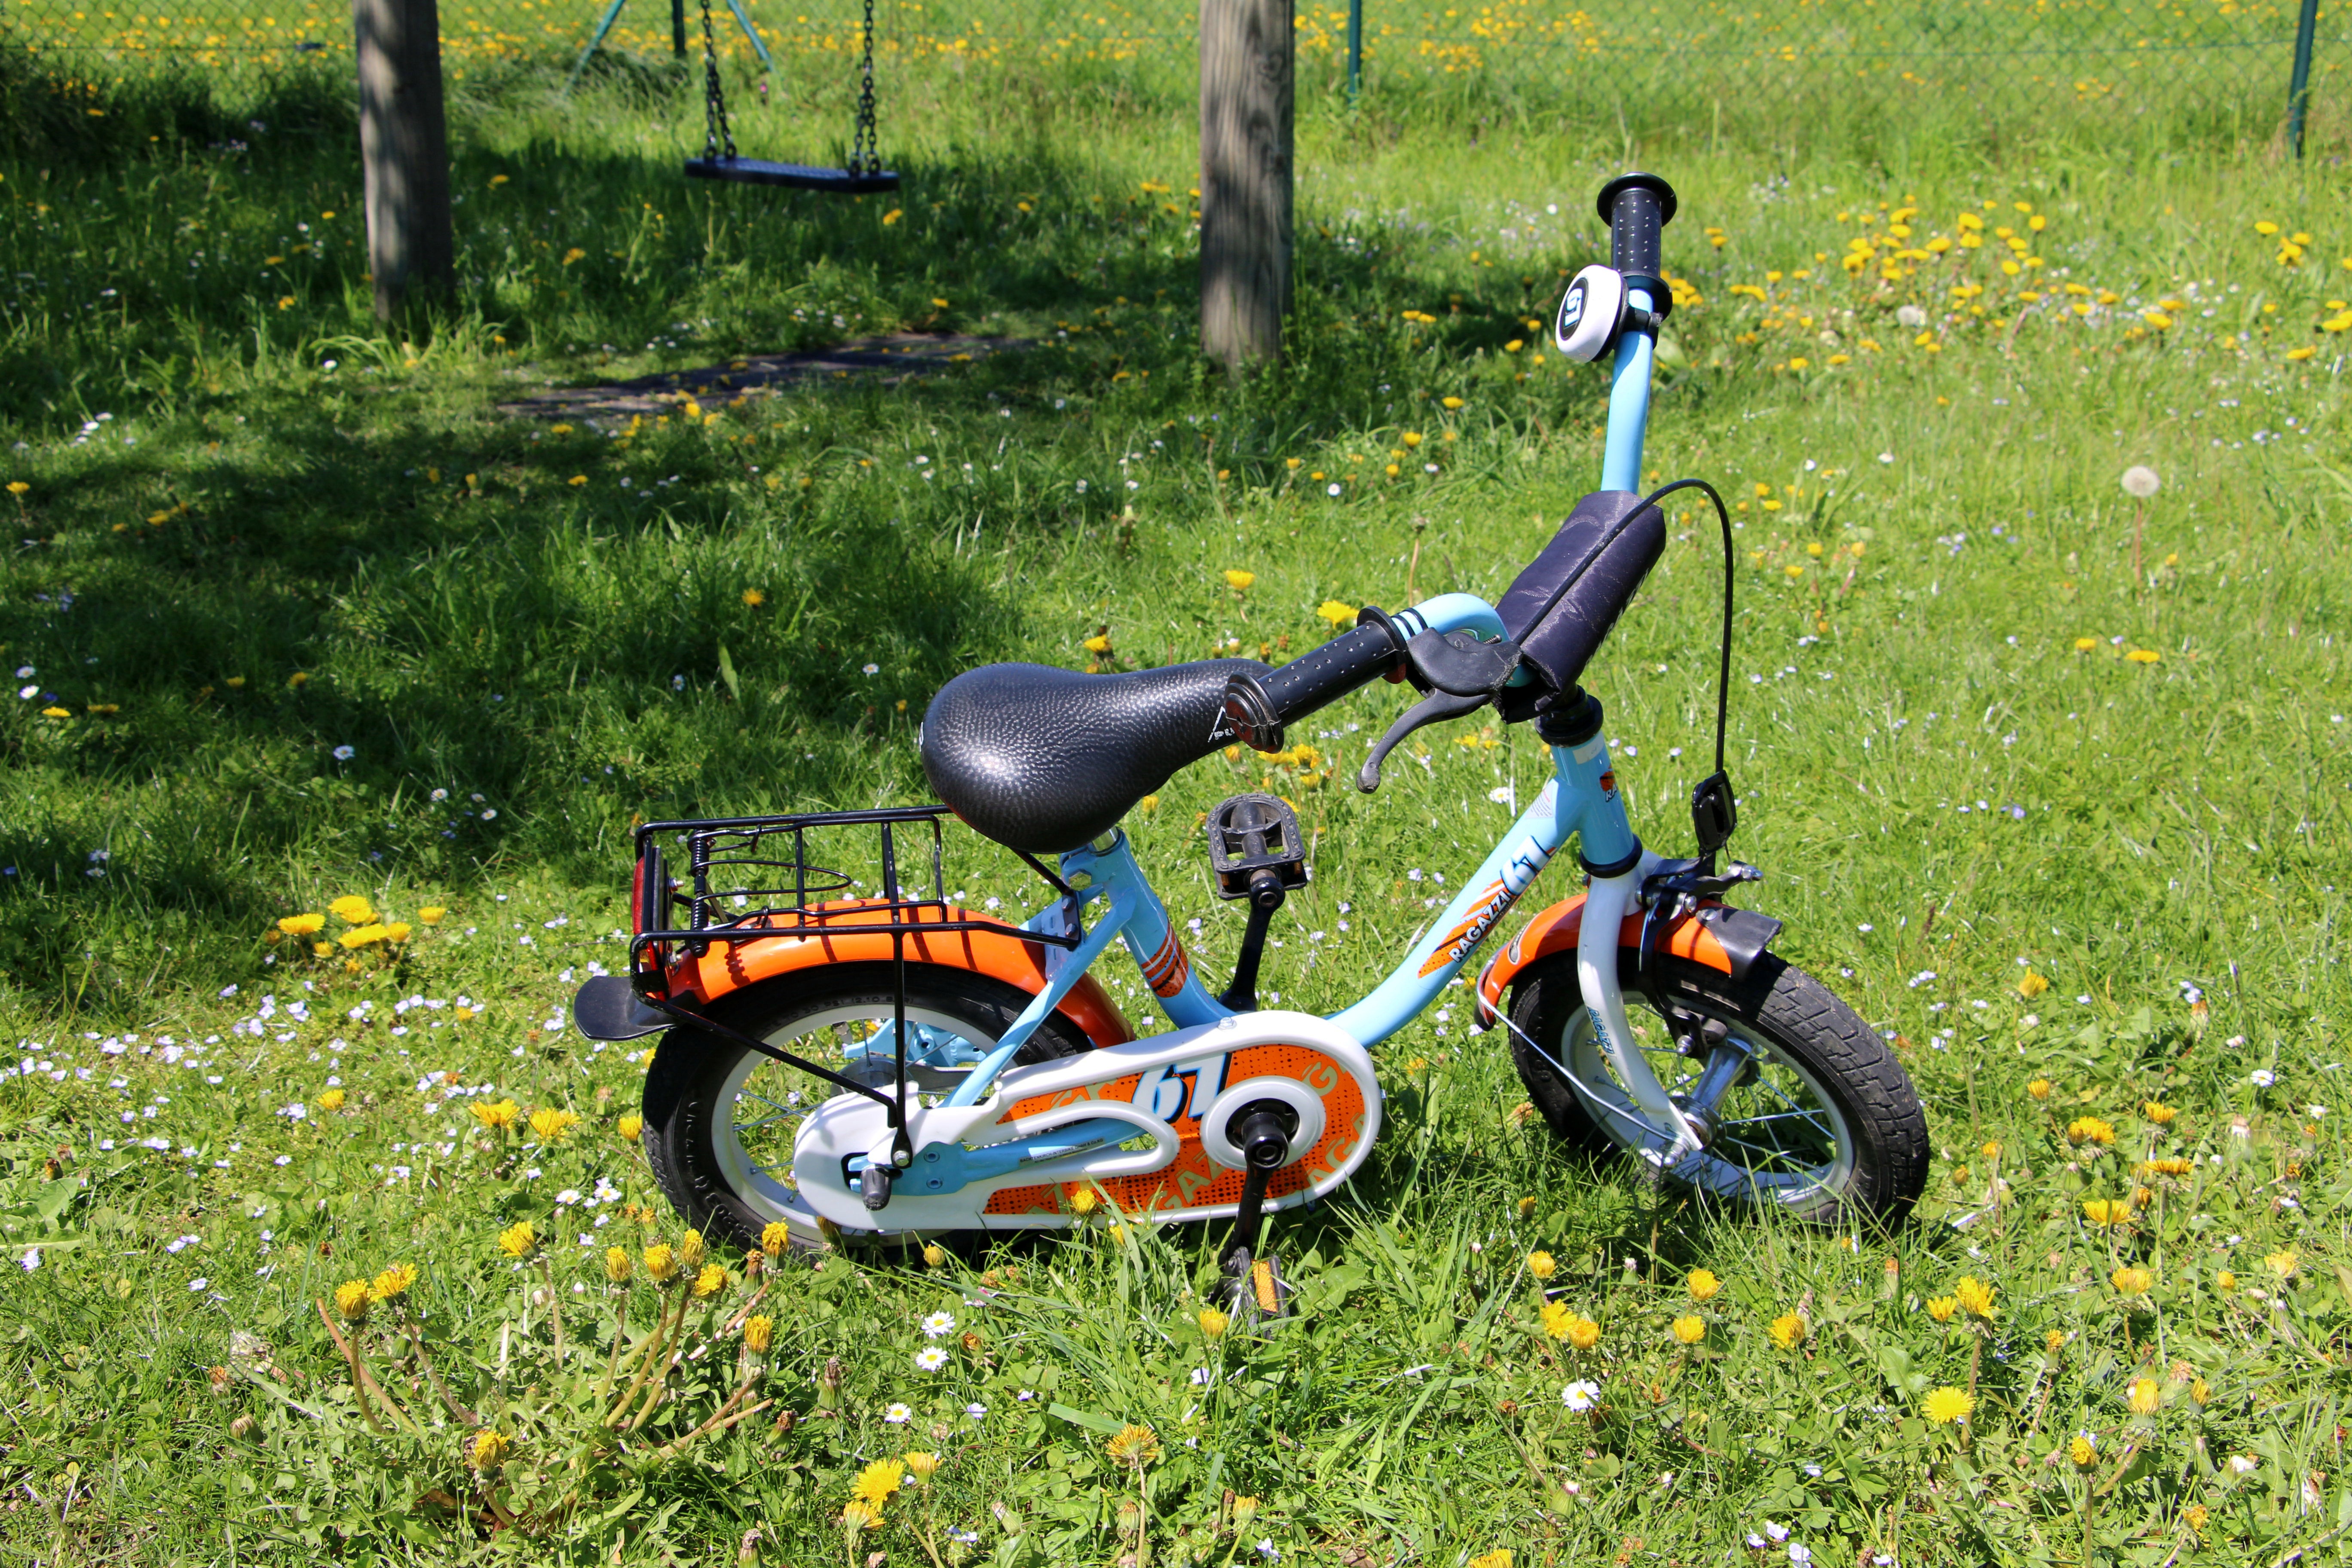
grass, lawn, meadow, wheel, bicycle, bike, vehicle, motorcycle, moped, mountain bike, playground, wheels, child's bike